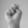
ASL letter: N